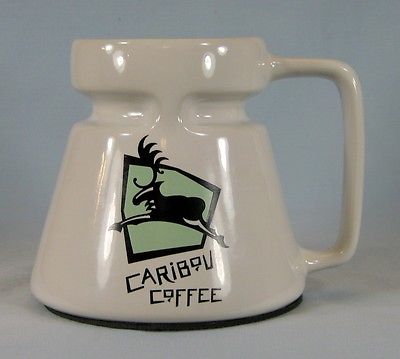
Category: mug